Wynne Neilly

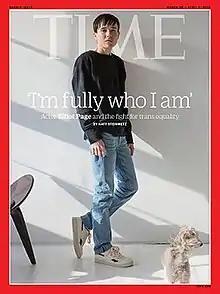
Elliot Page on the cover of "Time" in 2021, photographed by Wynne Neilly

Elliot Page requested that Neilly be the one to photograph him for the cover of "Time" in 2021 after Page's transition, because he wanted a photographer who was also transgender. When Neilly received an email from a "Time" photo editor, he initially thought it was fake, having believed that the COVID-19 pandemic ended his career. He photographed Page on March 5, 2021, for the March 29 – April 5 issue of "Time"; it was the first time a transgender man was featured on the magazine's cover. He later told Ryerson University's publication that "[it] really meant the world to me to be able to help [Page] tell his story".